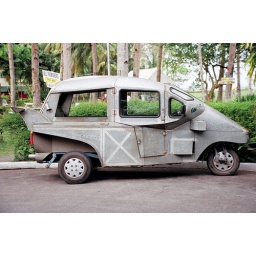
Home-made car made out of galvanized metal spotted near Red Beach-Palo, Leyte Province, Philippines. Ingenious!